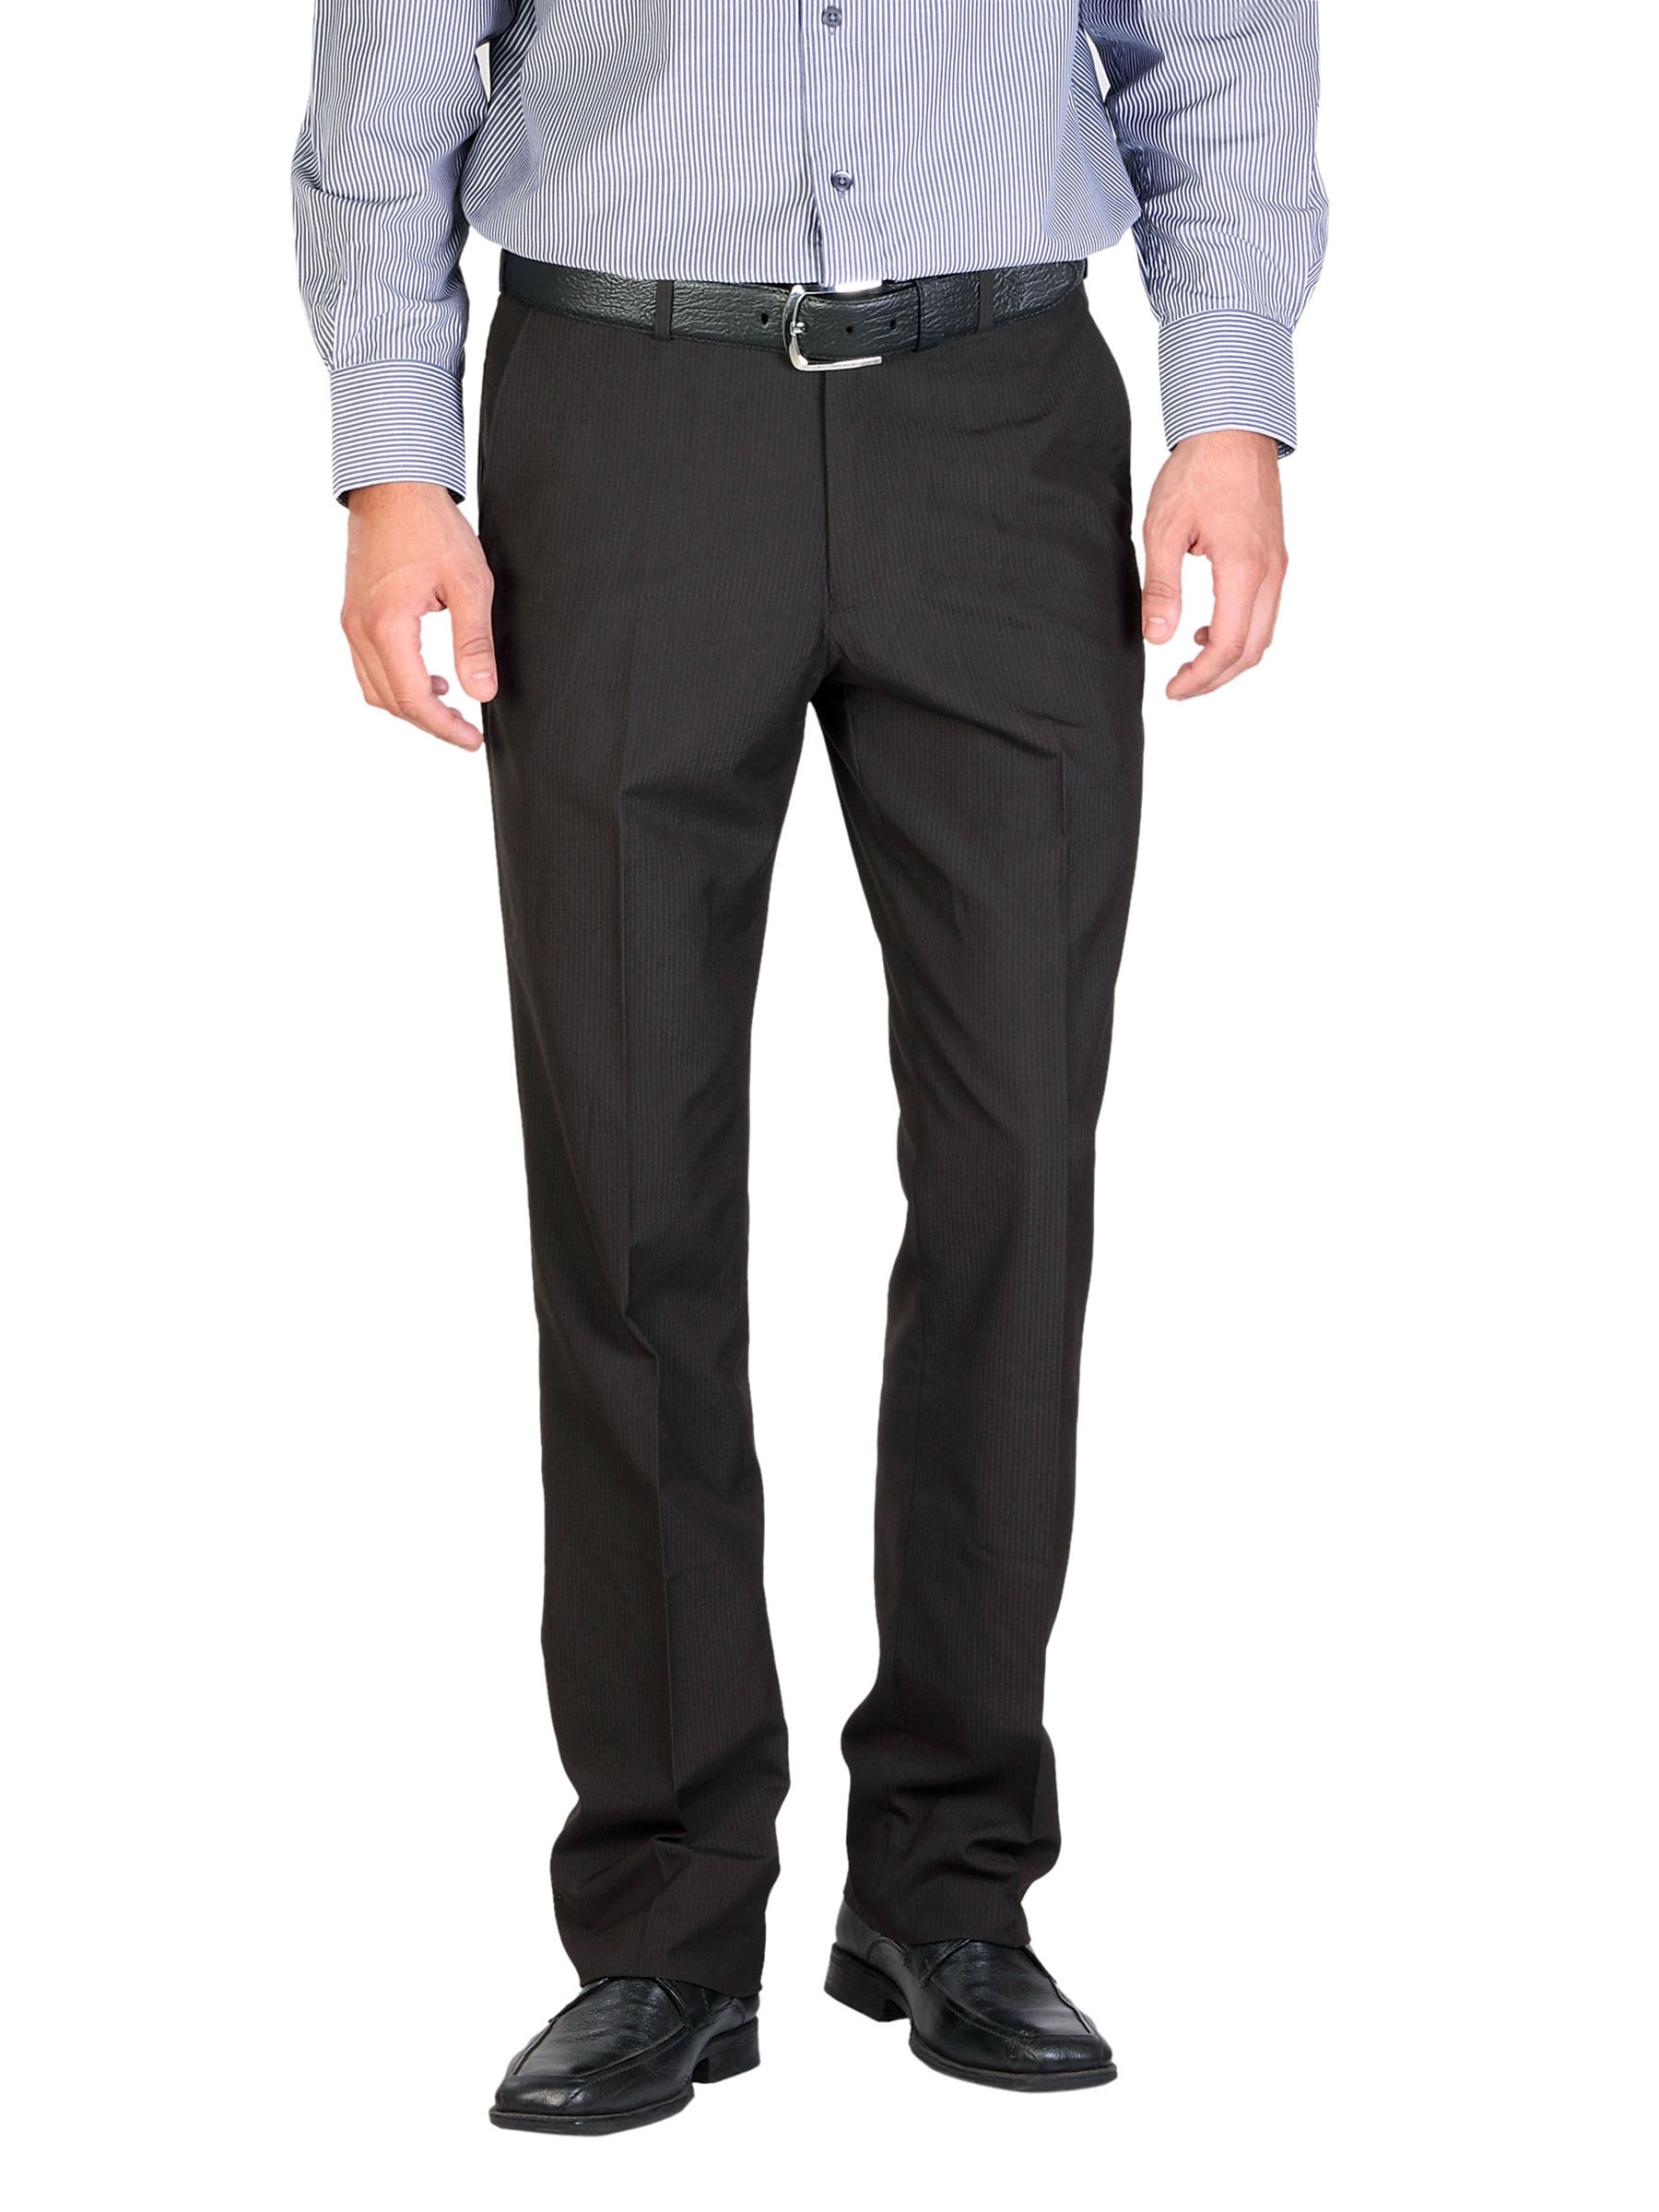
Peter England Men Brown Trousers
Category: Apparel / Bottomwear / Trousers
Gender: Men
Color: Brown
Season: Summer 2012
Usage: Formal